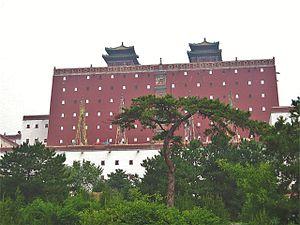
Le temple de Putuo Zongcheng de Chengde, dans la province du Hebei, en Chine est un temple de l'école gelug du bouddhisme tibétain, construit entre 1767 et 1771, sous la dynastie Qing, construit entre 1767 et 1771, sous le règne de l'empereur Qianlong. Il est voisin de la Résidence de montagne de Chengde, qui s'étend au sud. Avec l'également célèbre temple de Puning, c'est l'un des huit temples extérieurs de Chengde.
La dynastie Qing, d'origine mandchoue, est la dernière dynastie impériale à avoir régné sur la Chine, de 1644 à 1912. Elle a succédé à la dernière dynastie ethniquement chinoise, la dynastie Ming. En rébellion ouverte contre les Ming dès 1616, les Mandchous prirent progressivement le pouvoir dans l'ensemble de la Chine, prenant Pékin en 1644 et instaurant un nouveau régime politique, l'empire du Grand Qing. La Chine ne fut totalement sous leur autorité qu'en 1683.
Qianlong, Kien-long, K'ien-long ou Khian-loung est le sixième empereur de la dynastie Qing. Il régna officiellement sur la Chine du 18 octobre 1735 au 8 février 1796. Son nom de naissance était Àixīnjuéluó Hónglì (愛新覺羅弘曆), aussi nommé « Prince Bǎo » (宝亲王 / 寶親王, bǎo qīnwáng) ; son nom de temple était Gāozōng (高宗) et son titre posthume Chúndì (. 帝). Qianlong est le fils de l'empereur Yongzheng (雍正帝) et de la concubine impériale Xiao Sheng Xian (孝聖憲).